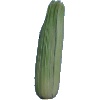
Label: Corn Husk 1